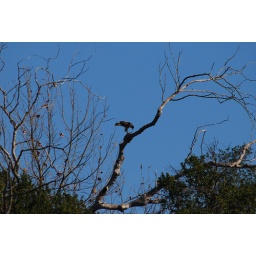
25 DSC_8893 Red tailed Hawk high in tree eating a snake 4